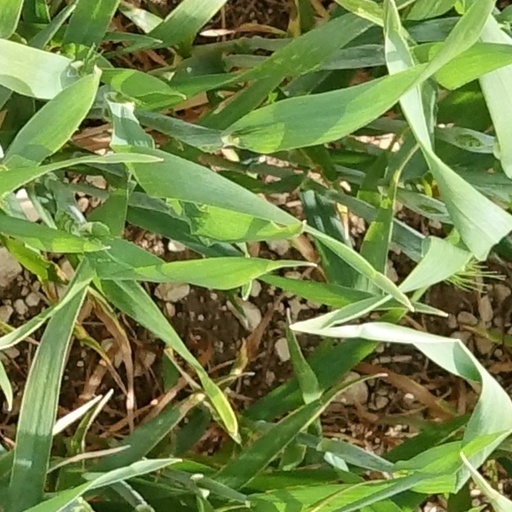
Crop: wheat